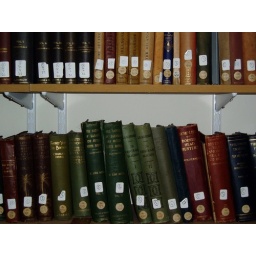
Old anthropology books in the office